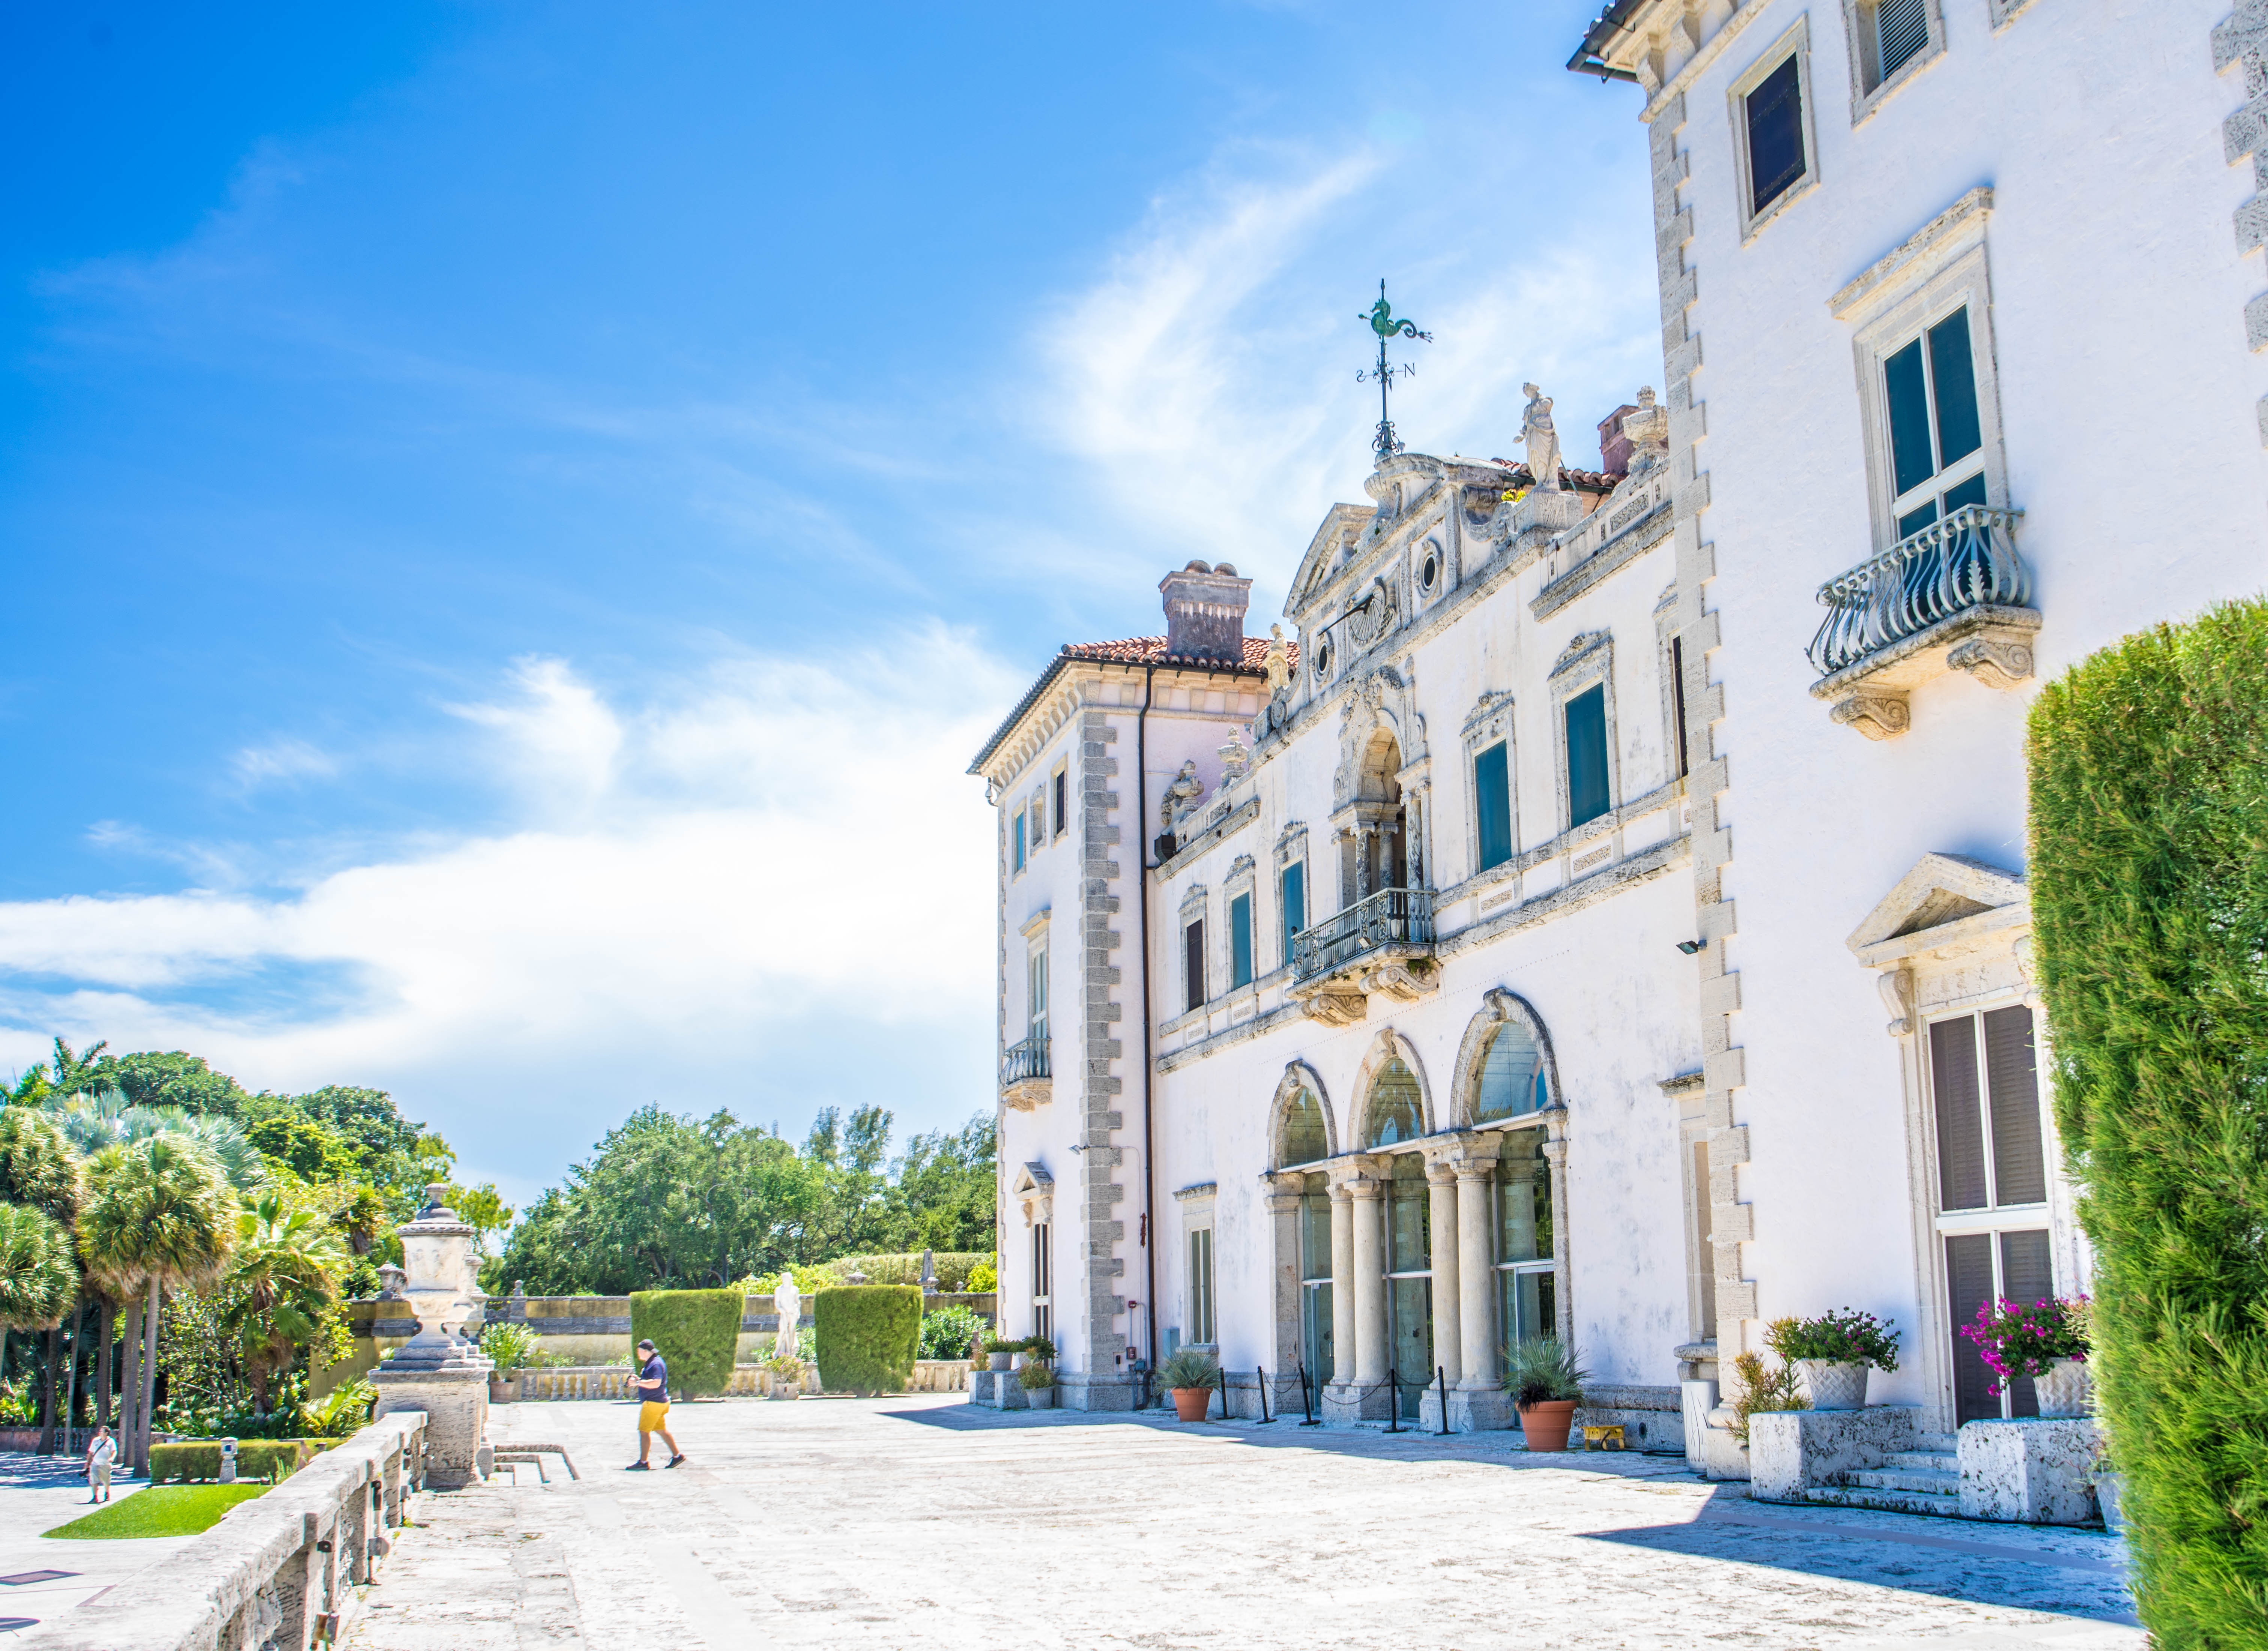
landscape, tree, architecture, sky, mansion, house, town, palace, old, home, walkway, vacation, travel, construction, green, museum, tropical, lush, landmark, facade, residence, property, historic, tourism, luxury, vizcaya, miami, nice, elegant, front, rich, estate, elegance, florida, condominium, neighbourhood, real estate, craftsmanship, luxurious, wealthy, extravagant, affluence, residential area, entranceway, extravagance